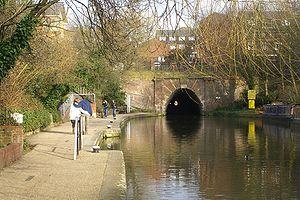
Regent's Canal est un canal qui traverse le centre de Londres dans sa partie Nord. Il constitue un lien entre un bras du Grand Union Canal, le Paddington Arm situé dans le quartier de Paddington, et la Tamise au niveau du quartier de Limehouse.